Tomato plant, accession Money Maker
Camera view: horizontal (90 deg, fisheye); turntable rotation: 120 degrees
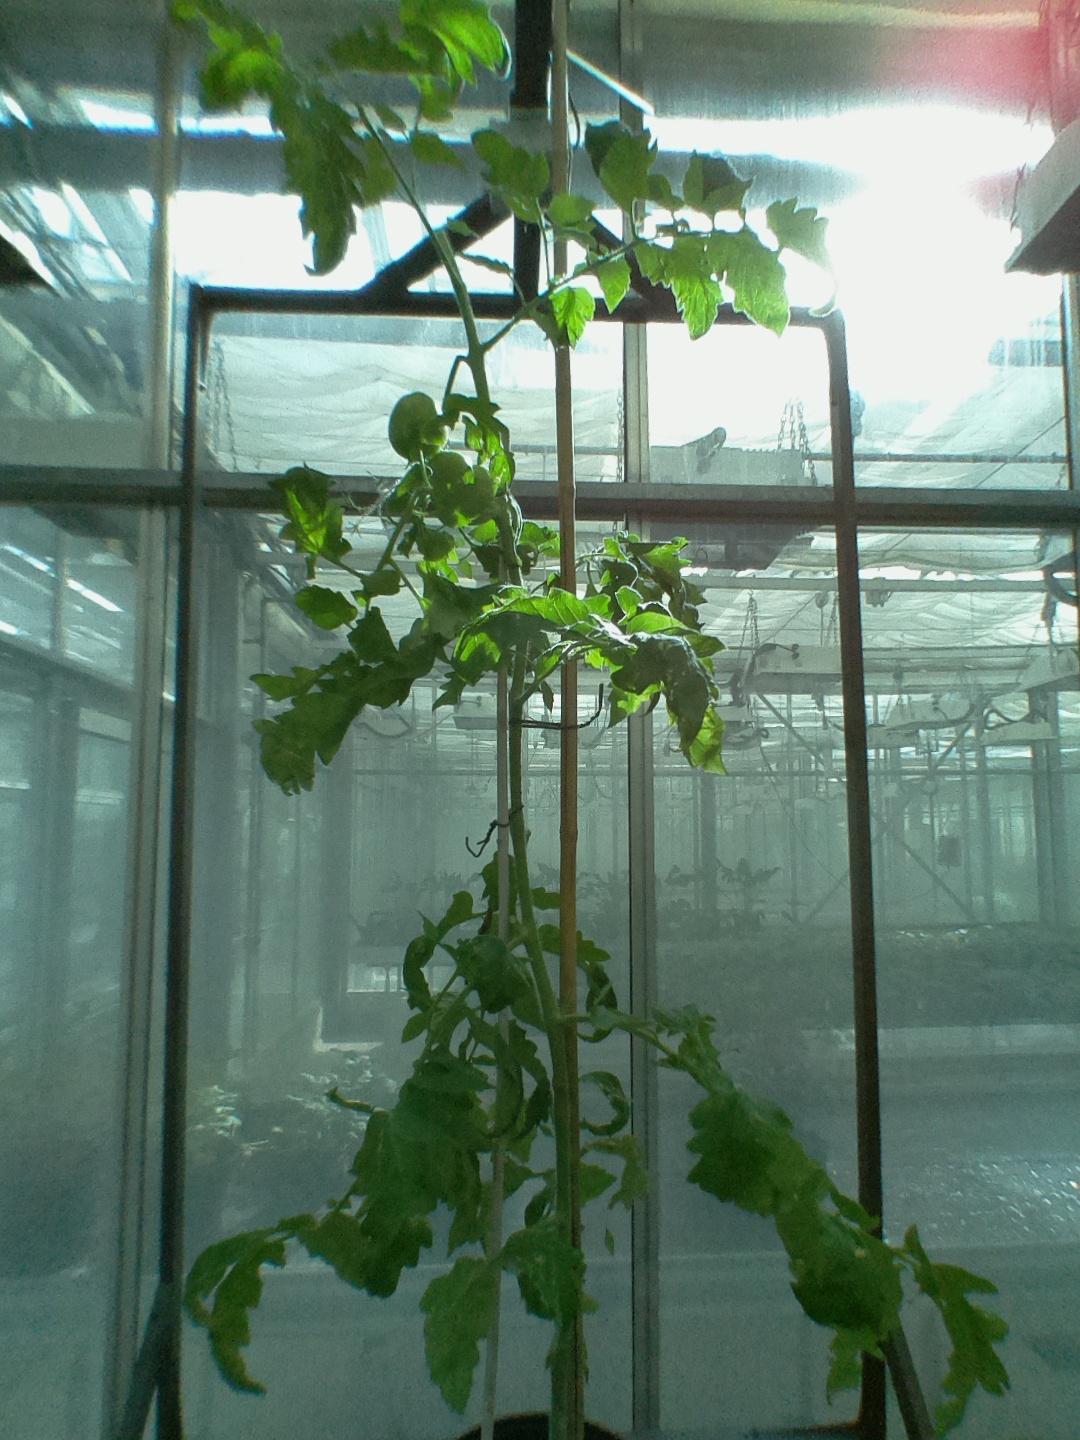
BBCH growth stage 75: 50%-60% of final fruit size